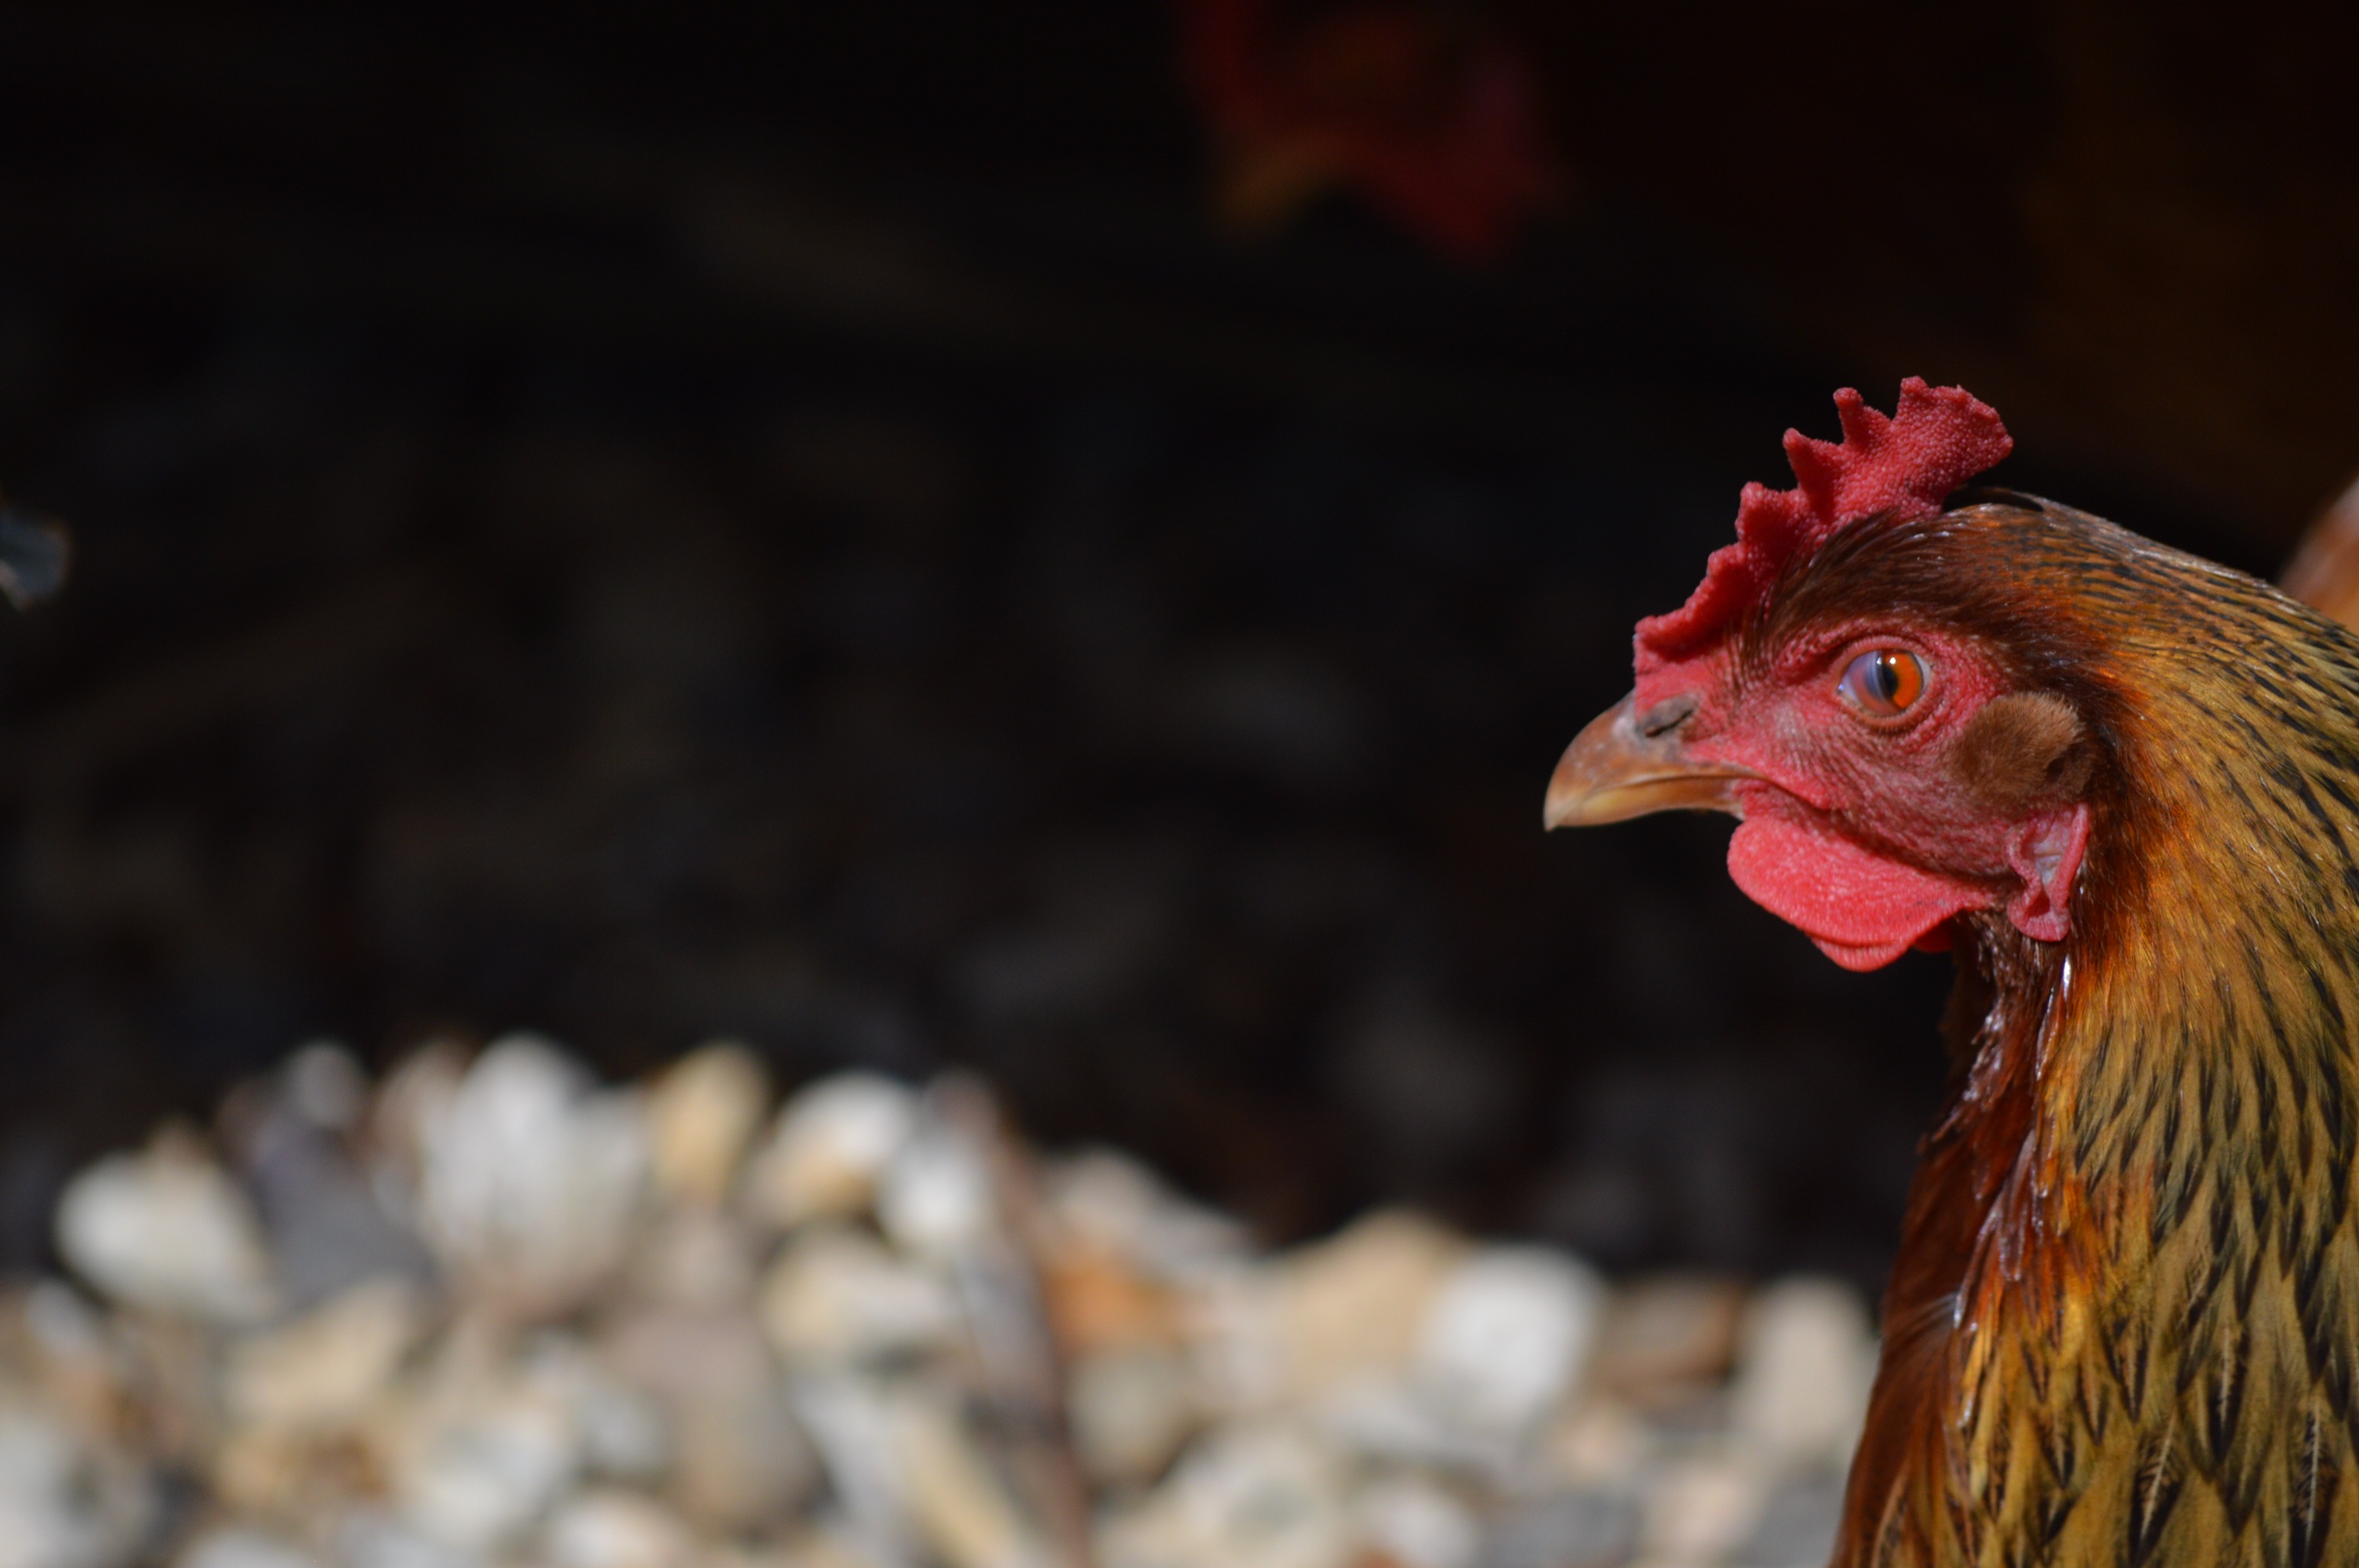
bird, beak, chicken, fauna, close up, galliformes, vertebrate, phasianidae